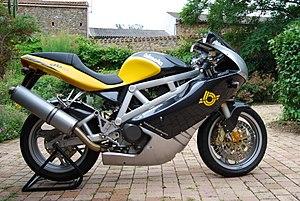
La DB4 est un modèle de motocyclette du constructeur italien Bimota.